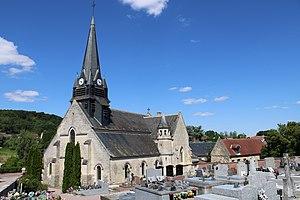
L'église St-Médard
Grandrû est une commune française située dans le département de l'Oise en région Hauts-de-France.